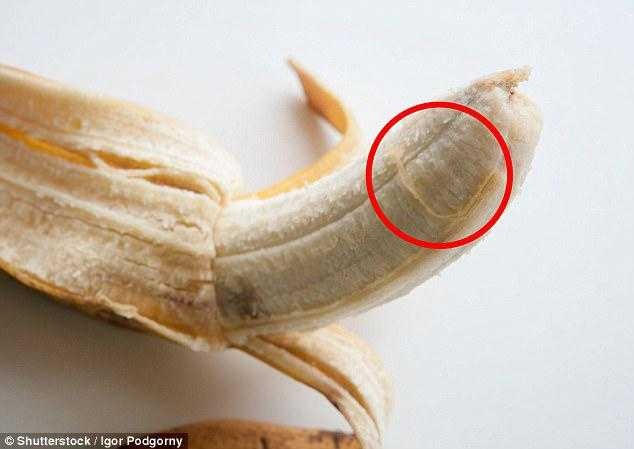
Label: Banana